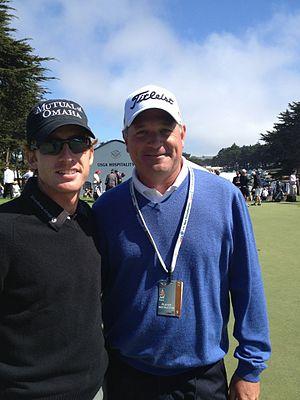
Roberto Castro, né le 23 juin 1985 à Houston au Texas, est un golfeur professionnel américain jouant sur le PGA Tour.